Mary, Queen of Scots

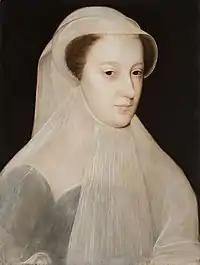
Mary's all-white mourning garb earned her the sobriquet ("the White Queen"). Portrait by François Clouet, 1560.

Vivacious, beautiful, and clever (according to contemporary accounts), Mary had a promising childhood. At the French court, she was a favourite with many people, except Henry II's wife Catherine de' Medici. Mary learned to play lute and virginals, was competent in prose, poetry, horsemanship, falconry, and needlework, and was taught French, Italian, Latin, Spanish, and Greek, in addition to her native Scots. Jehan Paulle, a "balladin", taught her to dance. Her future sister-in-law, Elisabeth of Valois, became a close friend of whom Mary "retained nostalgic memories in later life". Mary's maternal grandmother, Antoinette de Bourbon, was another strong influence on her childhood and acted as one of her principal advisors.